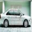
Label: automobile